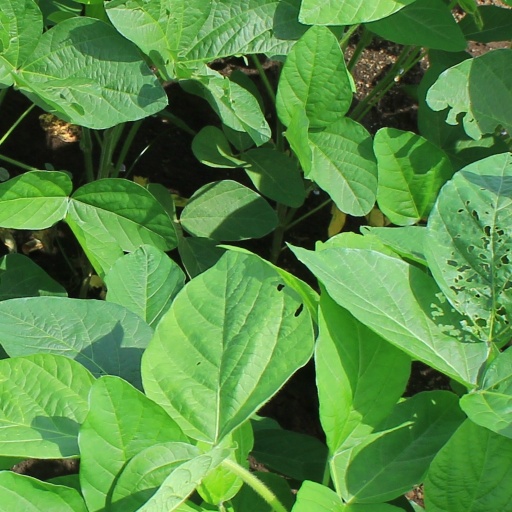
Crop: soybean